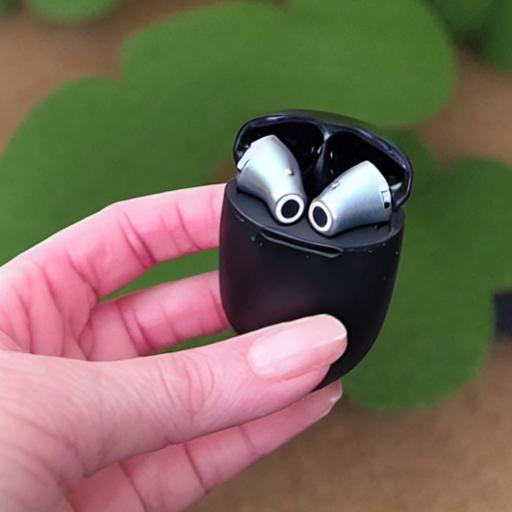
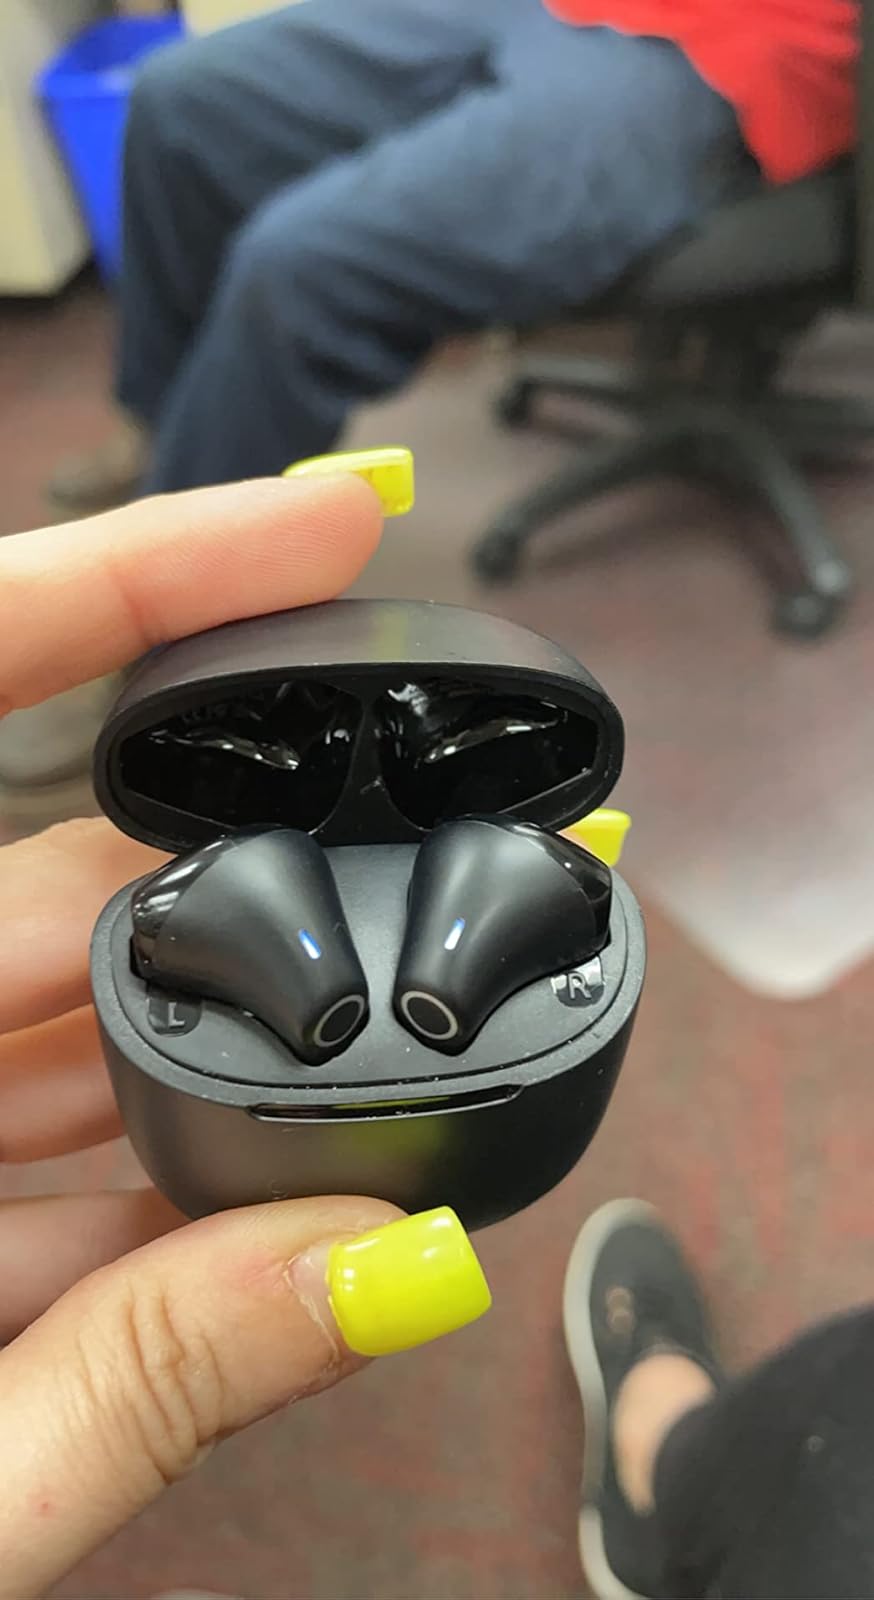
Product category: earbuds
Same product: no